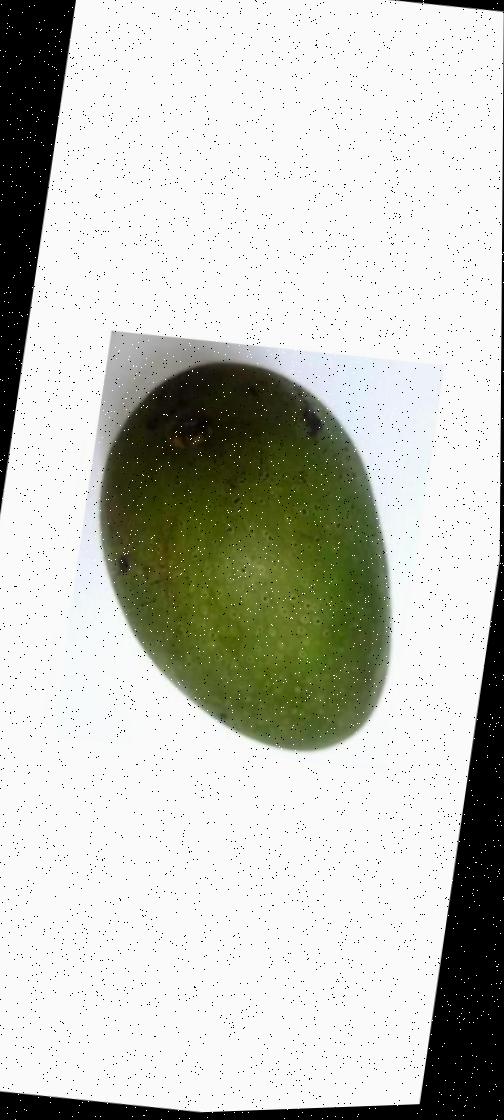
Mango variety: Ashshina Zhinuk